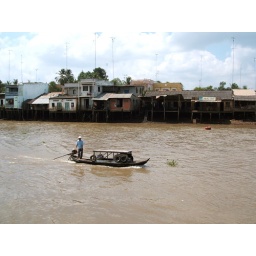
Notice the field of TV antennae above the houses...